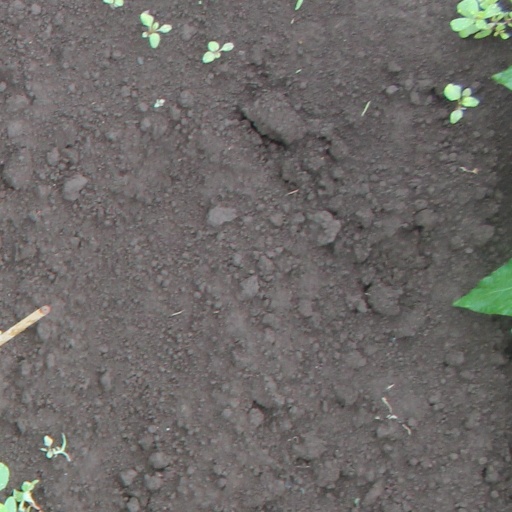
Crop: soybean